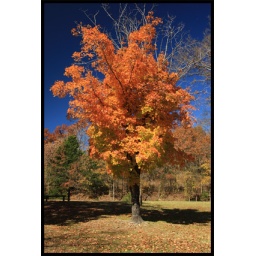
Shot just for infrared treatment. Notice the over saturated sky so it would go black in B&amp;amp;W.